Maryland highway system

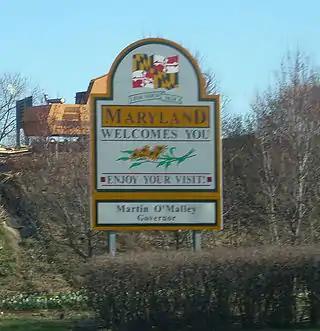
Welcome sign along Interstate 81

The vast majority of Interstate, U.S., and state highways are constructed by and maintained by the Maryland State Highway Administration (MDSHA).